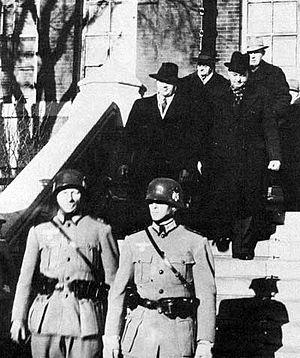
Mise en scène dans la ville de Winnipeg (Canada) à l'occasion du If Day, en 1942. Dans la scène représentée sur cette photographie, des acteurs jouent le rôle de soldats allemands arrêtant des élus municipaux.
L'opération « Si un jour… » est une invasion nazie simulée de la ville canadienne de Winnipeg dans le Manitoba et ses alentours le 19 février 1942 lors de la Seconde Guerre mondiale. Elle fut organisée par le comité des obligations de guerre du Grand Winnipeg mené par l'influent homme d'affaires J. D. Perrin. Cet événement reste le plus grand exercice militaire jamais organisé à Winnipeg.